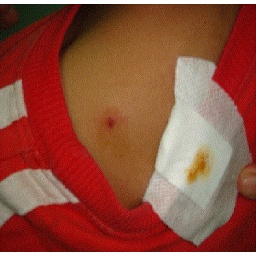
boy 7 years, shot by the police while playing in a garden near his house